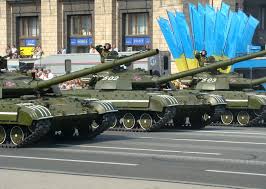
Label: Tank